465 (film)

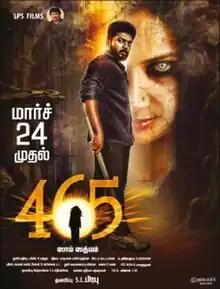
Theatrical release poster

465 also known as Naalu Aaru Anju ( Four hundred and sixty five) is a 2017 Indian Tamil-language horror film written and directed by civil engineer turned filmmaker Sai Sathyam in his directorial debut and produced by S.L. Prabhu. The film stars Karthik Raj, Niranjana Anoop and Manobala in the lead roles. The film was released on 24 March 2017. This film is loosely based on 1966 Indian Tamil-language psychological thriller film Yaar Nee?